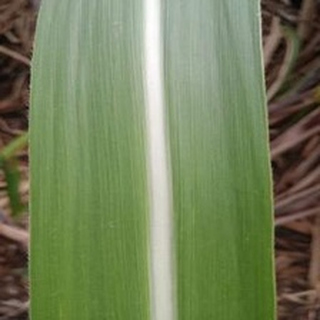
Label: healthy_sugarcane